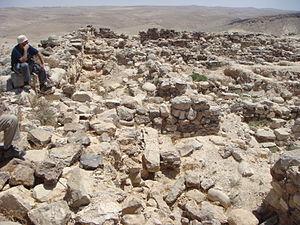
Horvat Uza, en hébreu חורבת עוזה, est un site archéologique situé dans le nord-est du désert du Néguev en Israël. Le site se trouve dans l’est de la vallée d’Arad et surplombe le nahal Qinah. Dans l’Antiquité, des forts y étaient établis afin de contrôler la route passant par le wadi et permettant de relier la Judée à la Aravah et au territoire d’Édom.